Cyprus

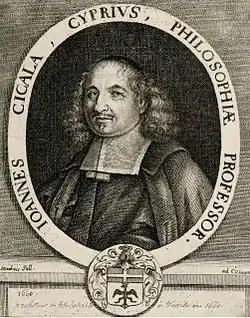
Ioannis Kigalas (–1687) was a Nicosia born Greek Cypriot scholar and professor of philosophy who was largely active in the 17th century.

Cyprus has two official languages, Greek and Turkish. Armenian and Cypriot Maronite Arabic are recognised as minority languages. Although without official status, English is widely spoken and features widely on road signs and in public notices and advertisements. English was the sole official language during British colonial rule and the lingua franca until 1960, and continued to be used (de facto) in courts of law until 1989 and in legislation until 1996. In 2010, 80.4% of Cypriots were proficient in English as a second language. Russian is widely spoken among the country's minorities, residents and citizens of post-Soviet countries, and Pontic Greeks. Russian, after English and Greek, is the third language used on many signs of shops and restaurants, particularly in Limassol and Paphos. In addition, in 2006, 12% of the population spoke French and 5% spoke German.